2023 Bank of America Roval 400

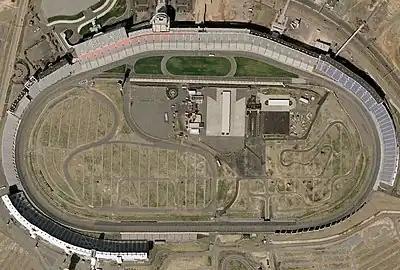
An aerial view of Charlotte Motor Speedway

Since 2018, deviating from past NASCAR events at Charlotte, the race will utilize a road course configuration of Charlotte Motor Speedway, promoted and trademarked as the "Roval". The course is in length and features 17 turns, utilizing the infield road course and portions of the oval track. The race will be contested over a scheduled distance of 109 laps, .